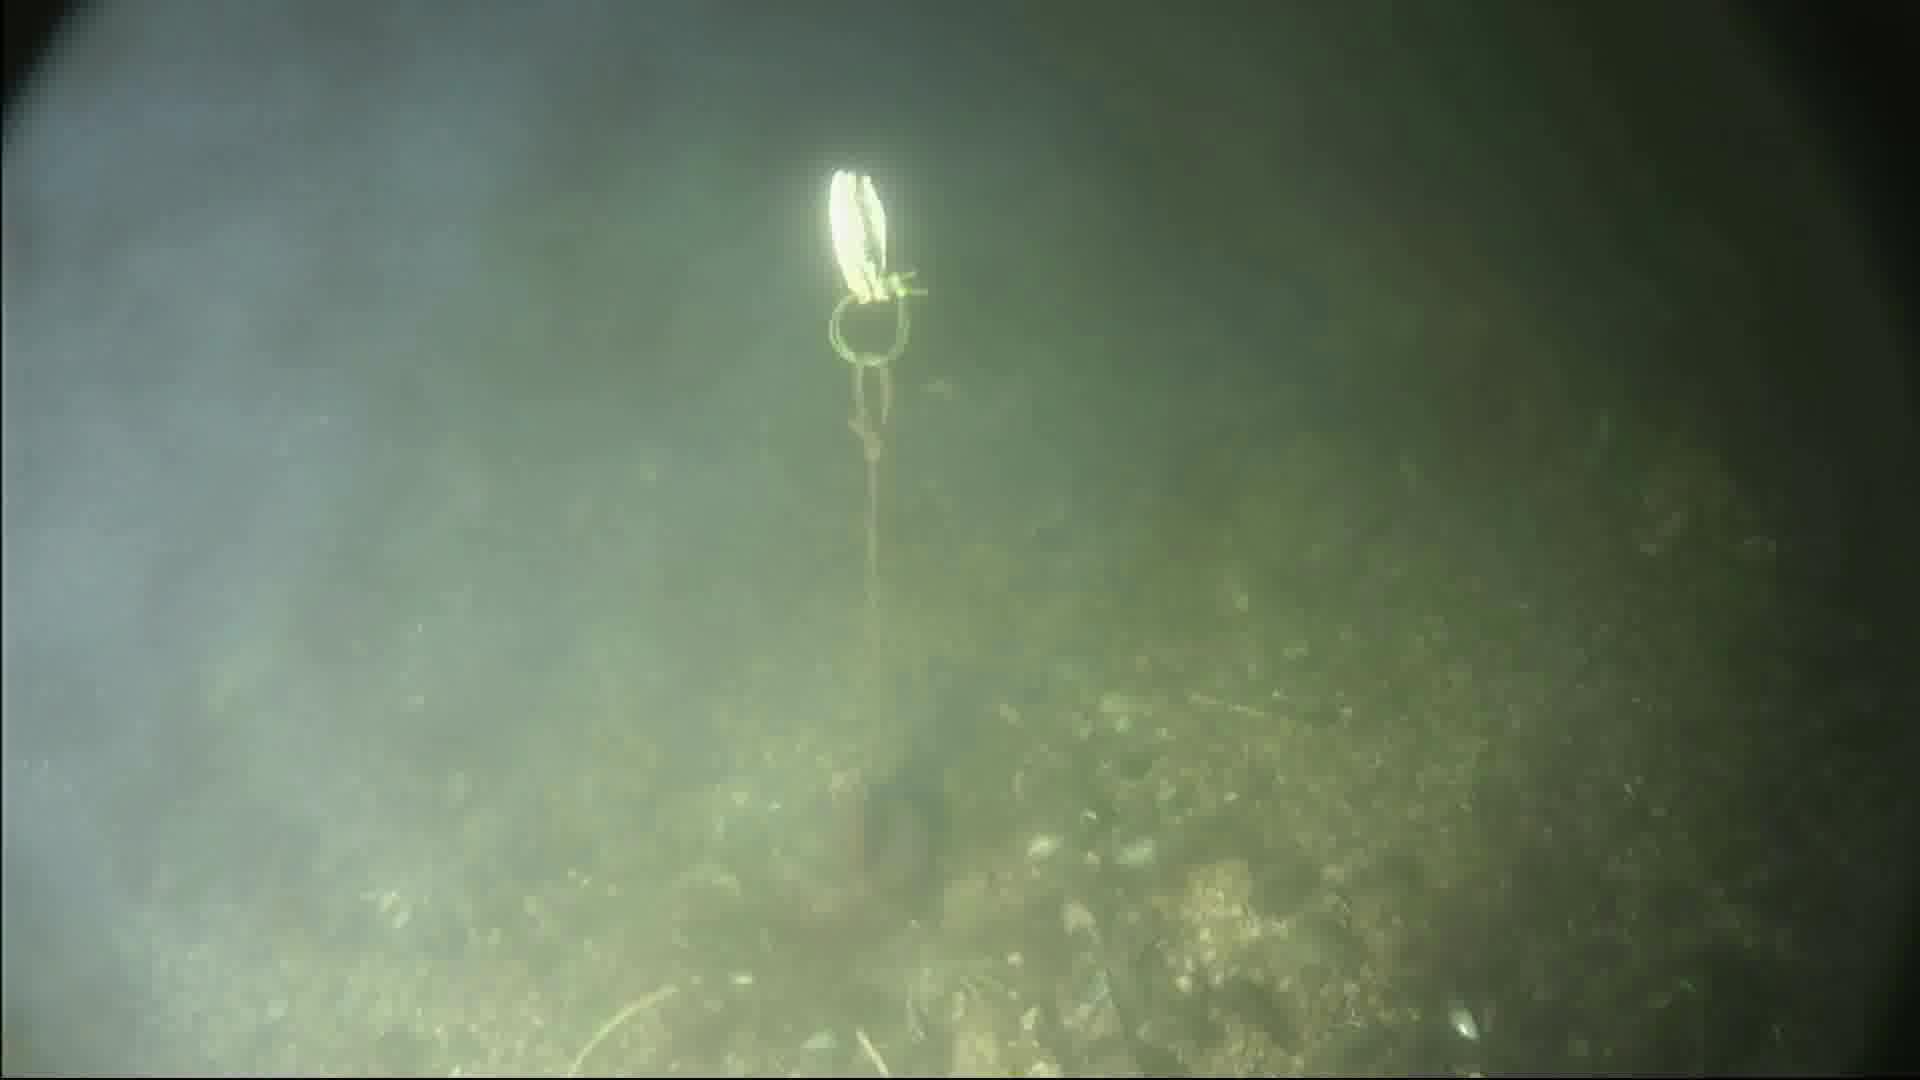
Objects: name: crab